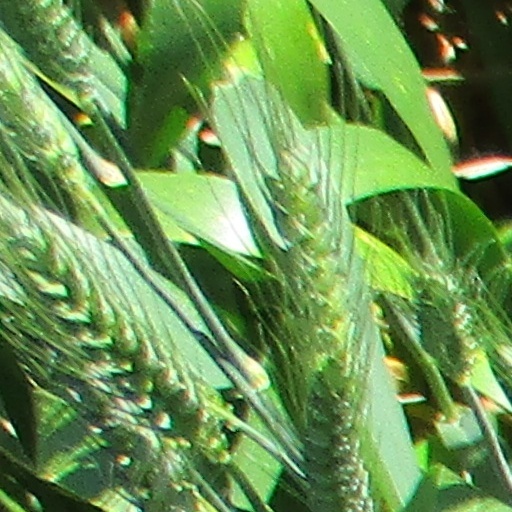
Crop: wheat